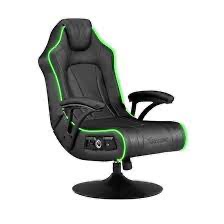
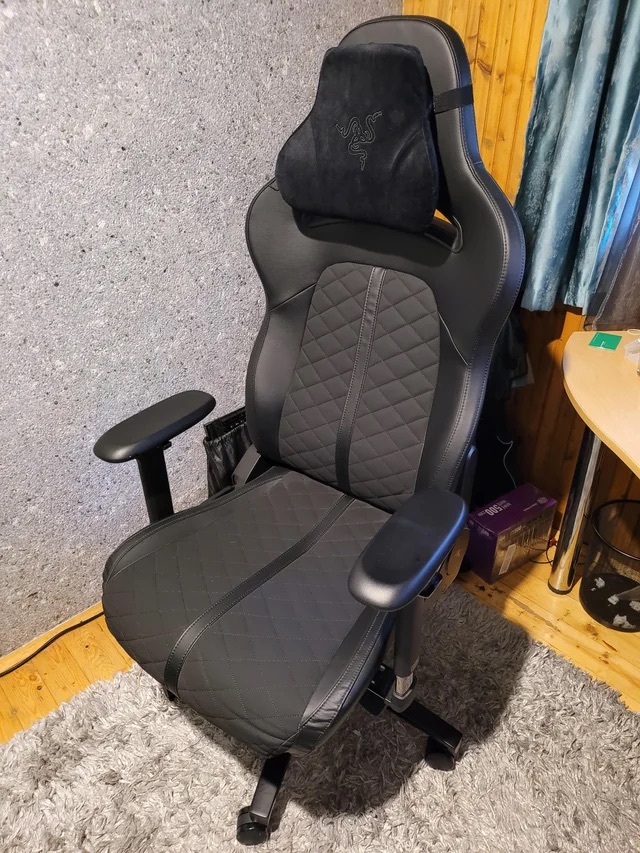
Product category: items_chair
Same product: no